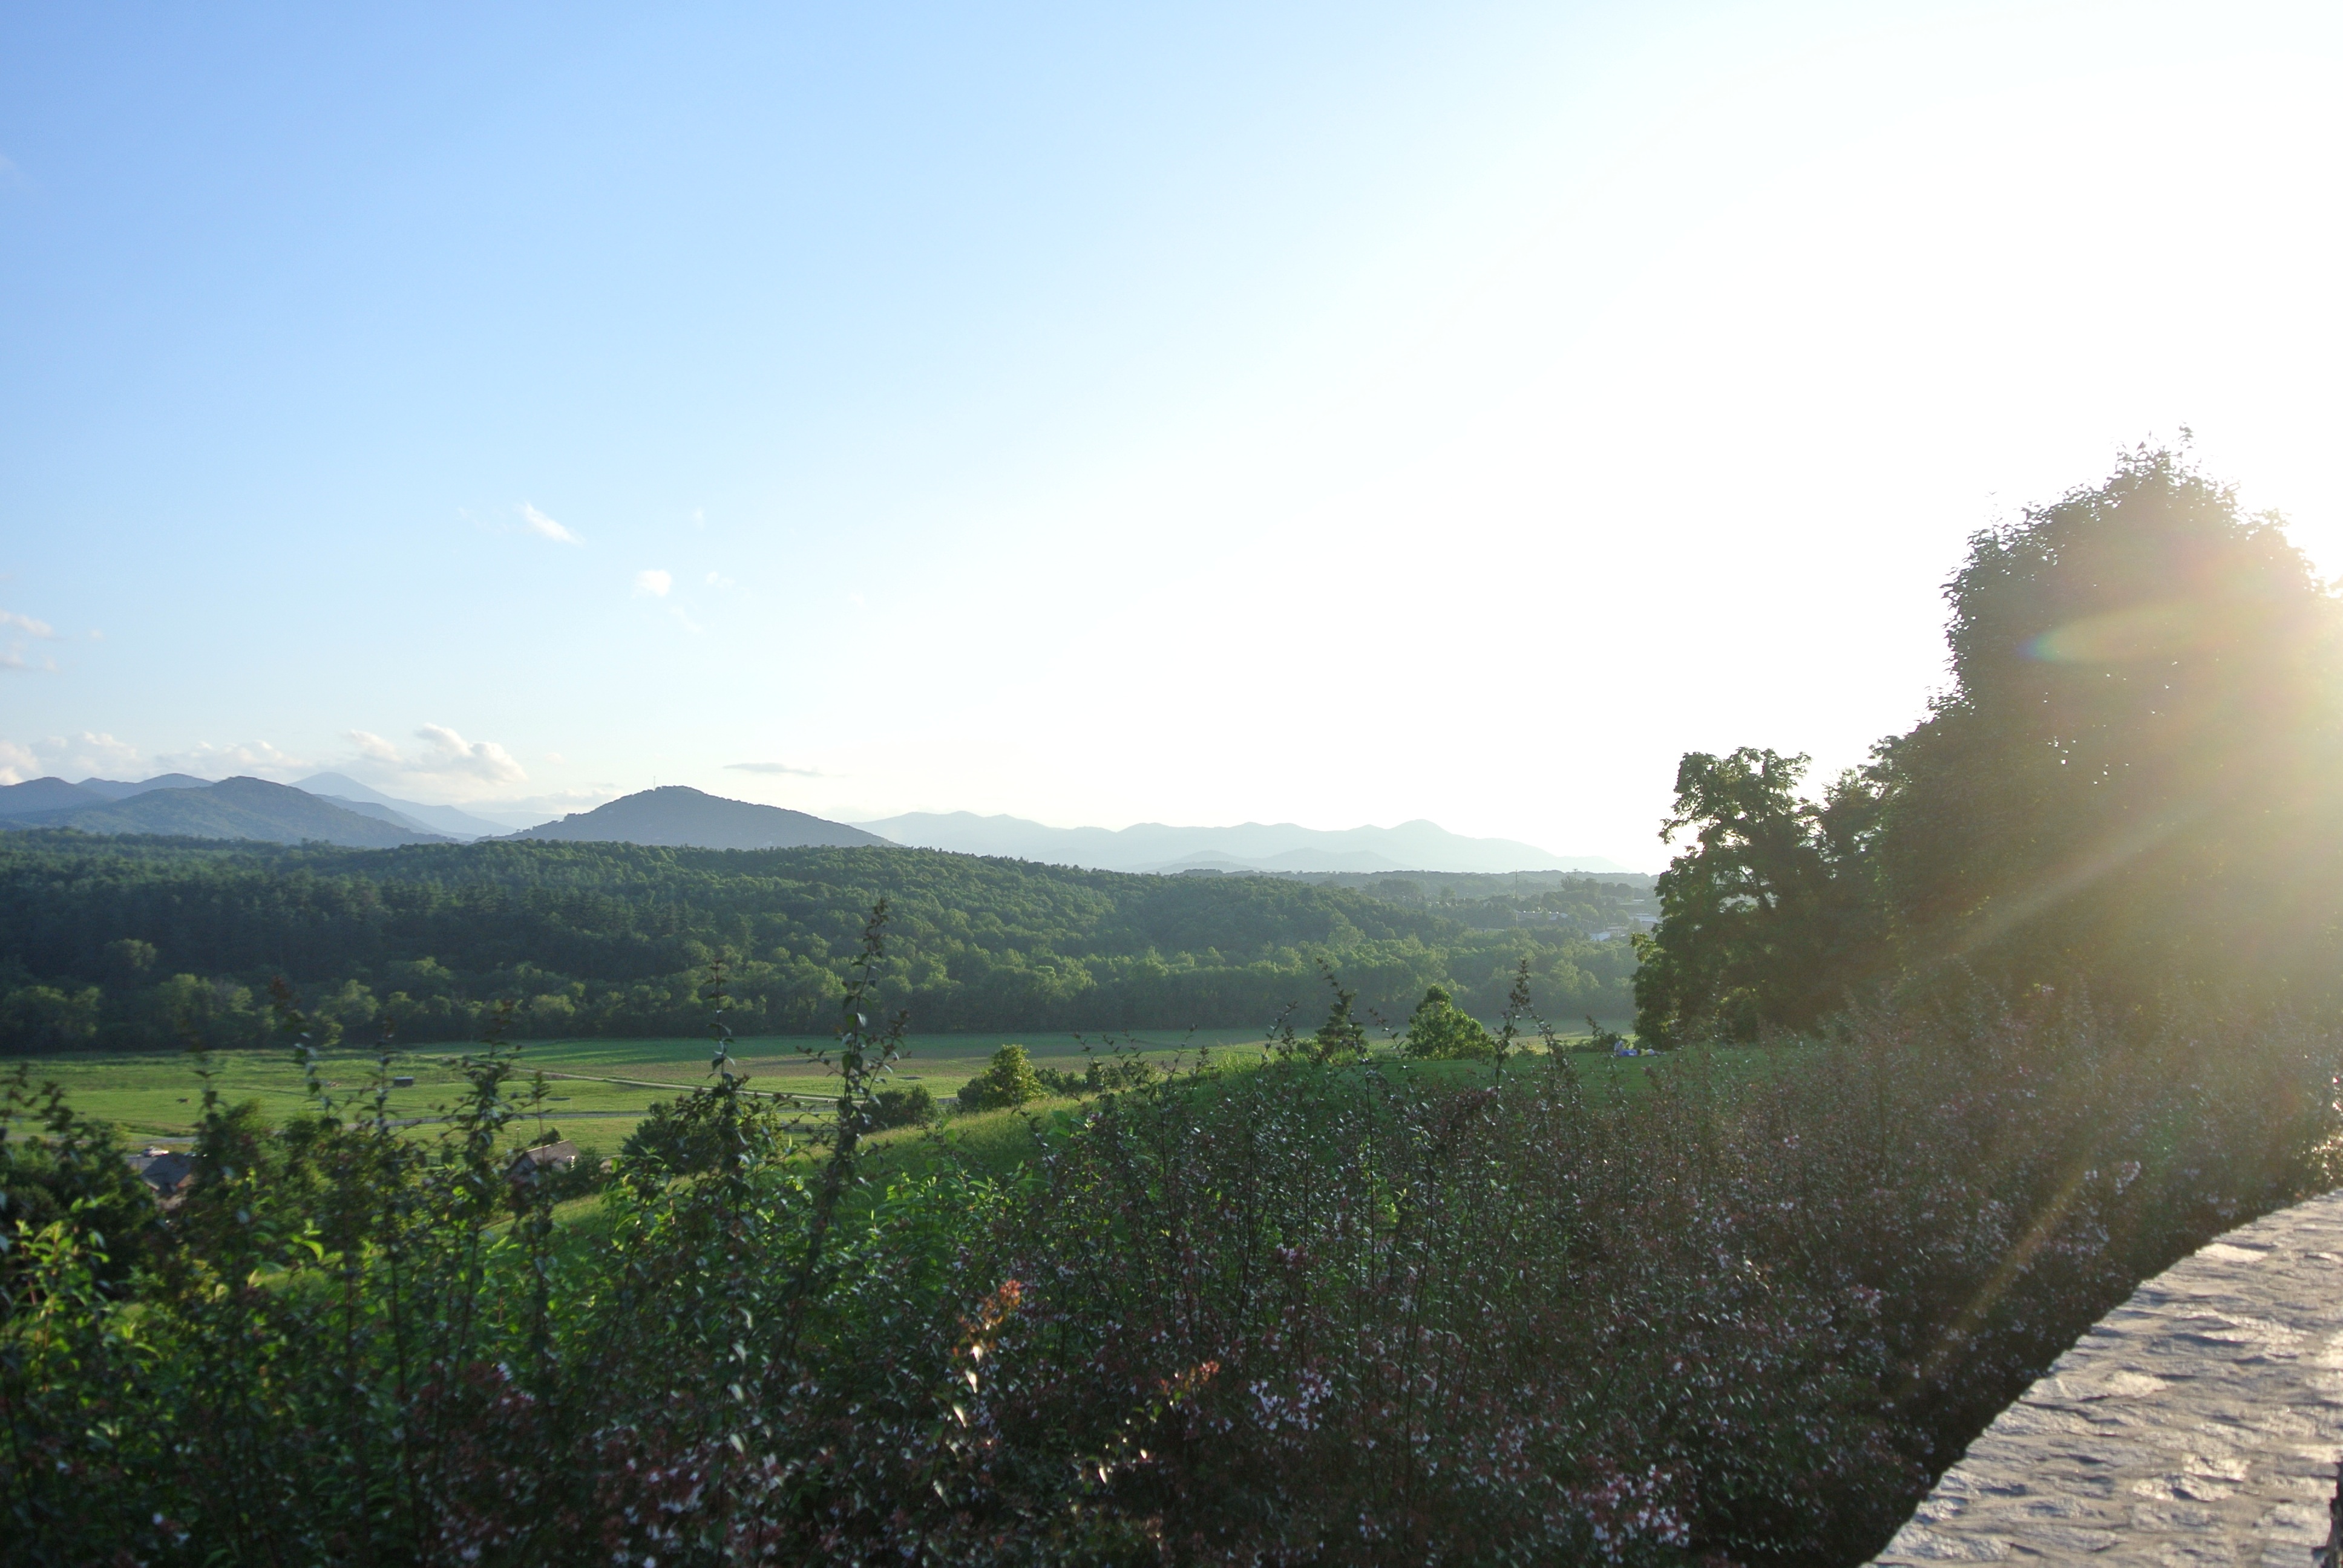
landscape, mountain, sky, sunlight, morning, hill, valley, mountain range, rural area, atmospheric phenomenon, mountainous landforms